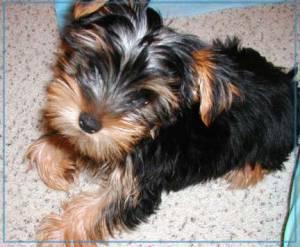
Breed: yorkshire terrier